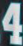
Number: 4